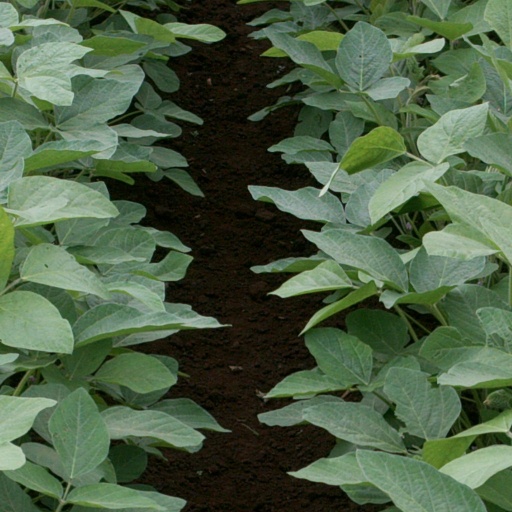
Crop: soybean